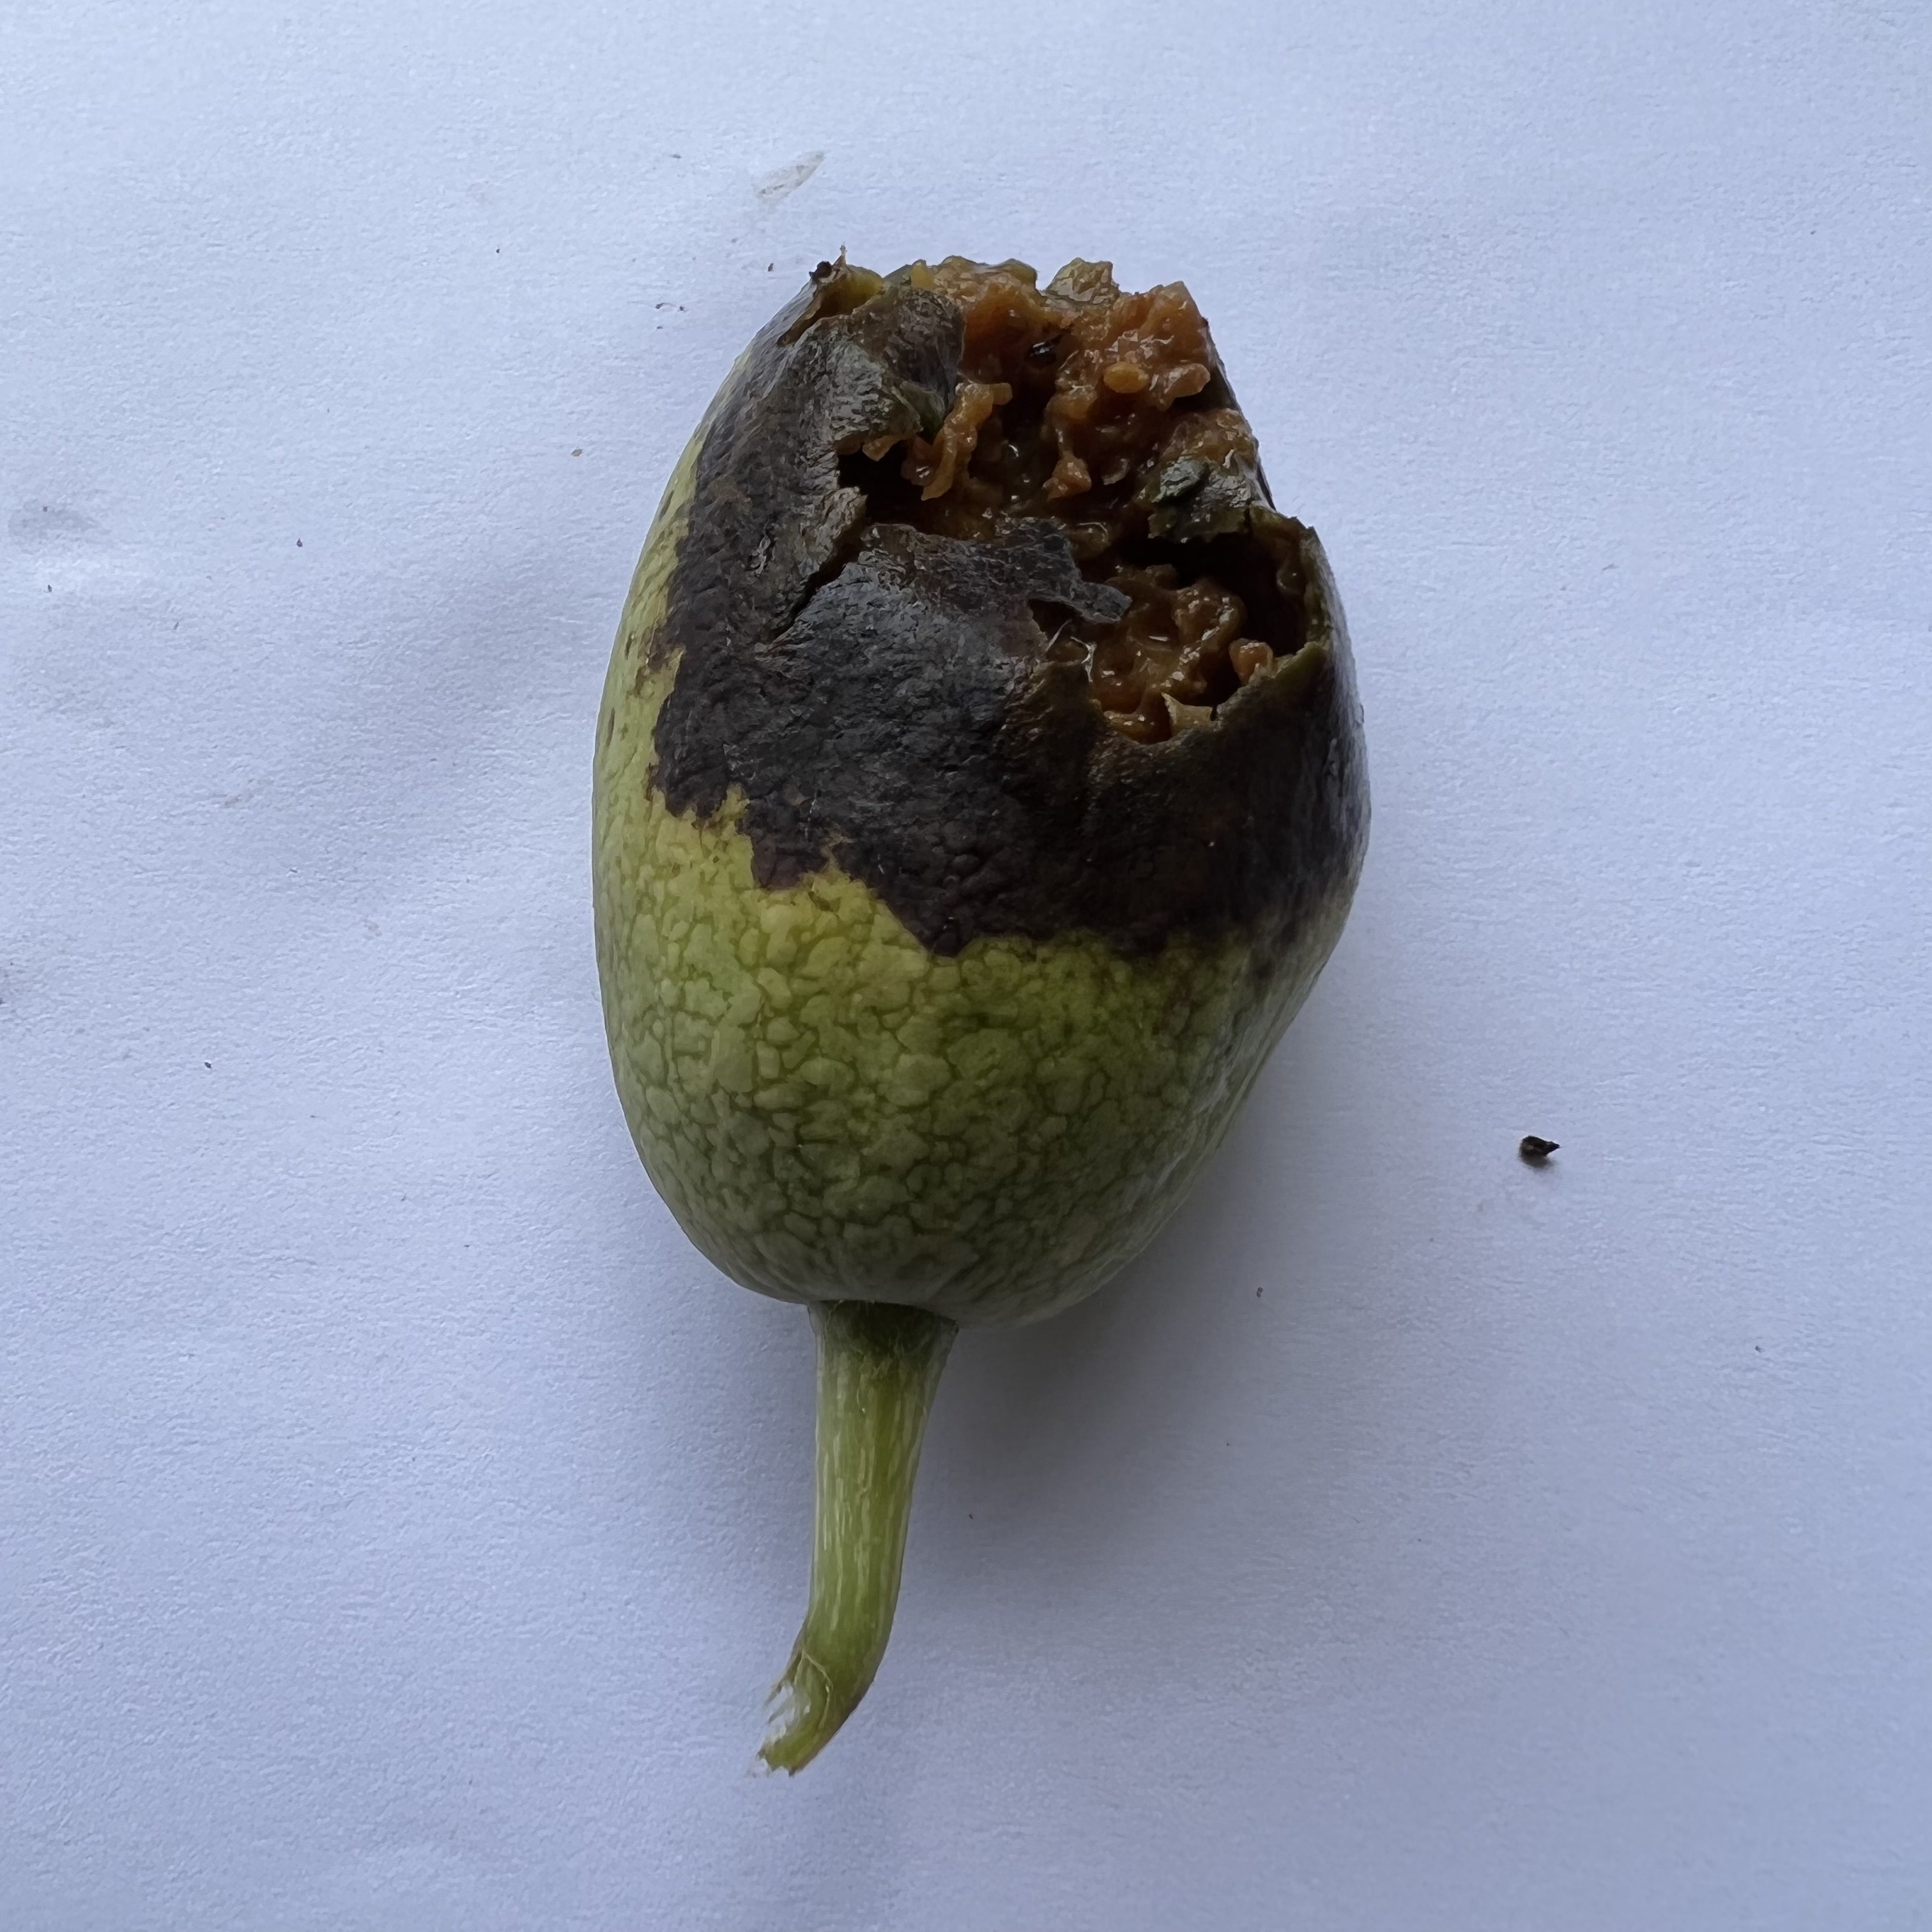
Label: Anthracnose